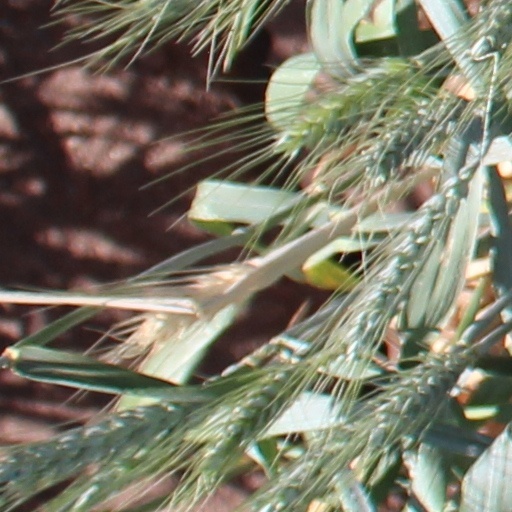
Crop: wheat